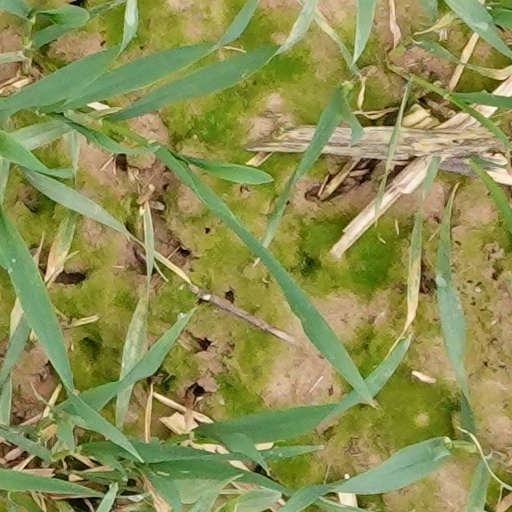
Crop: wheat